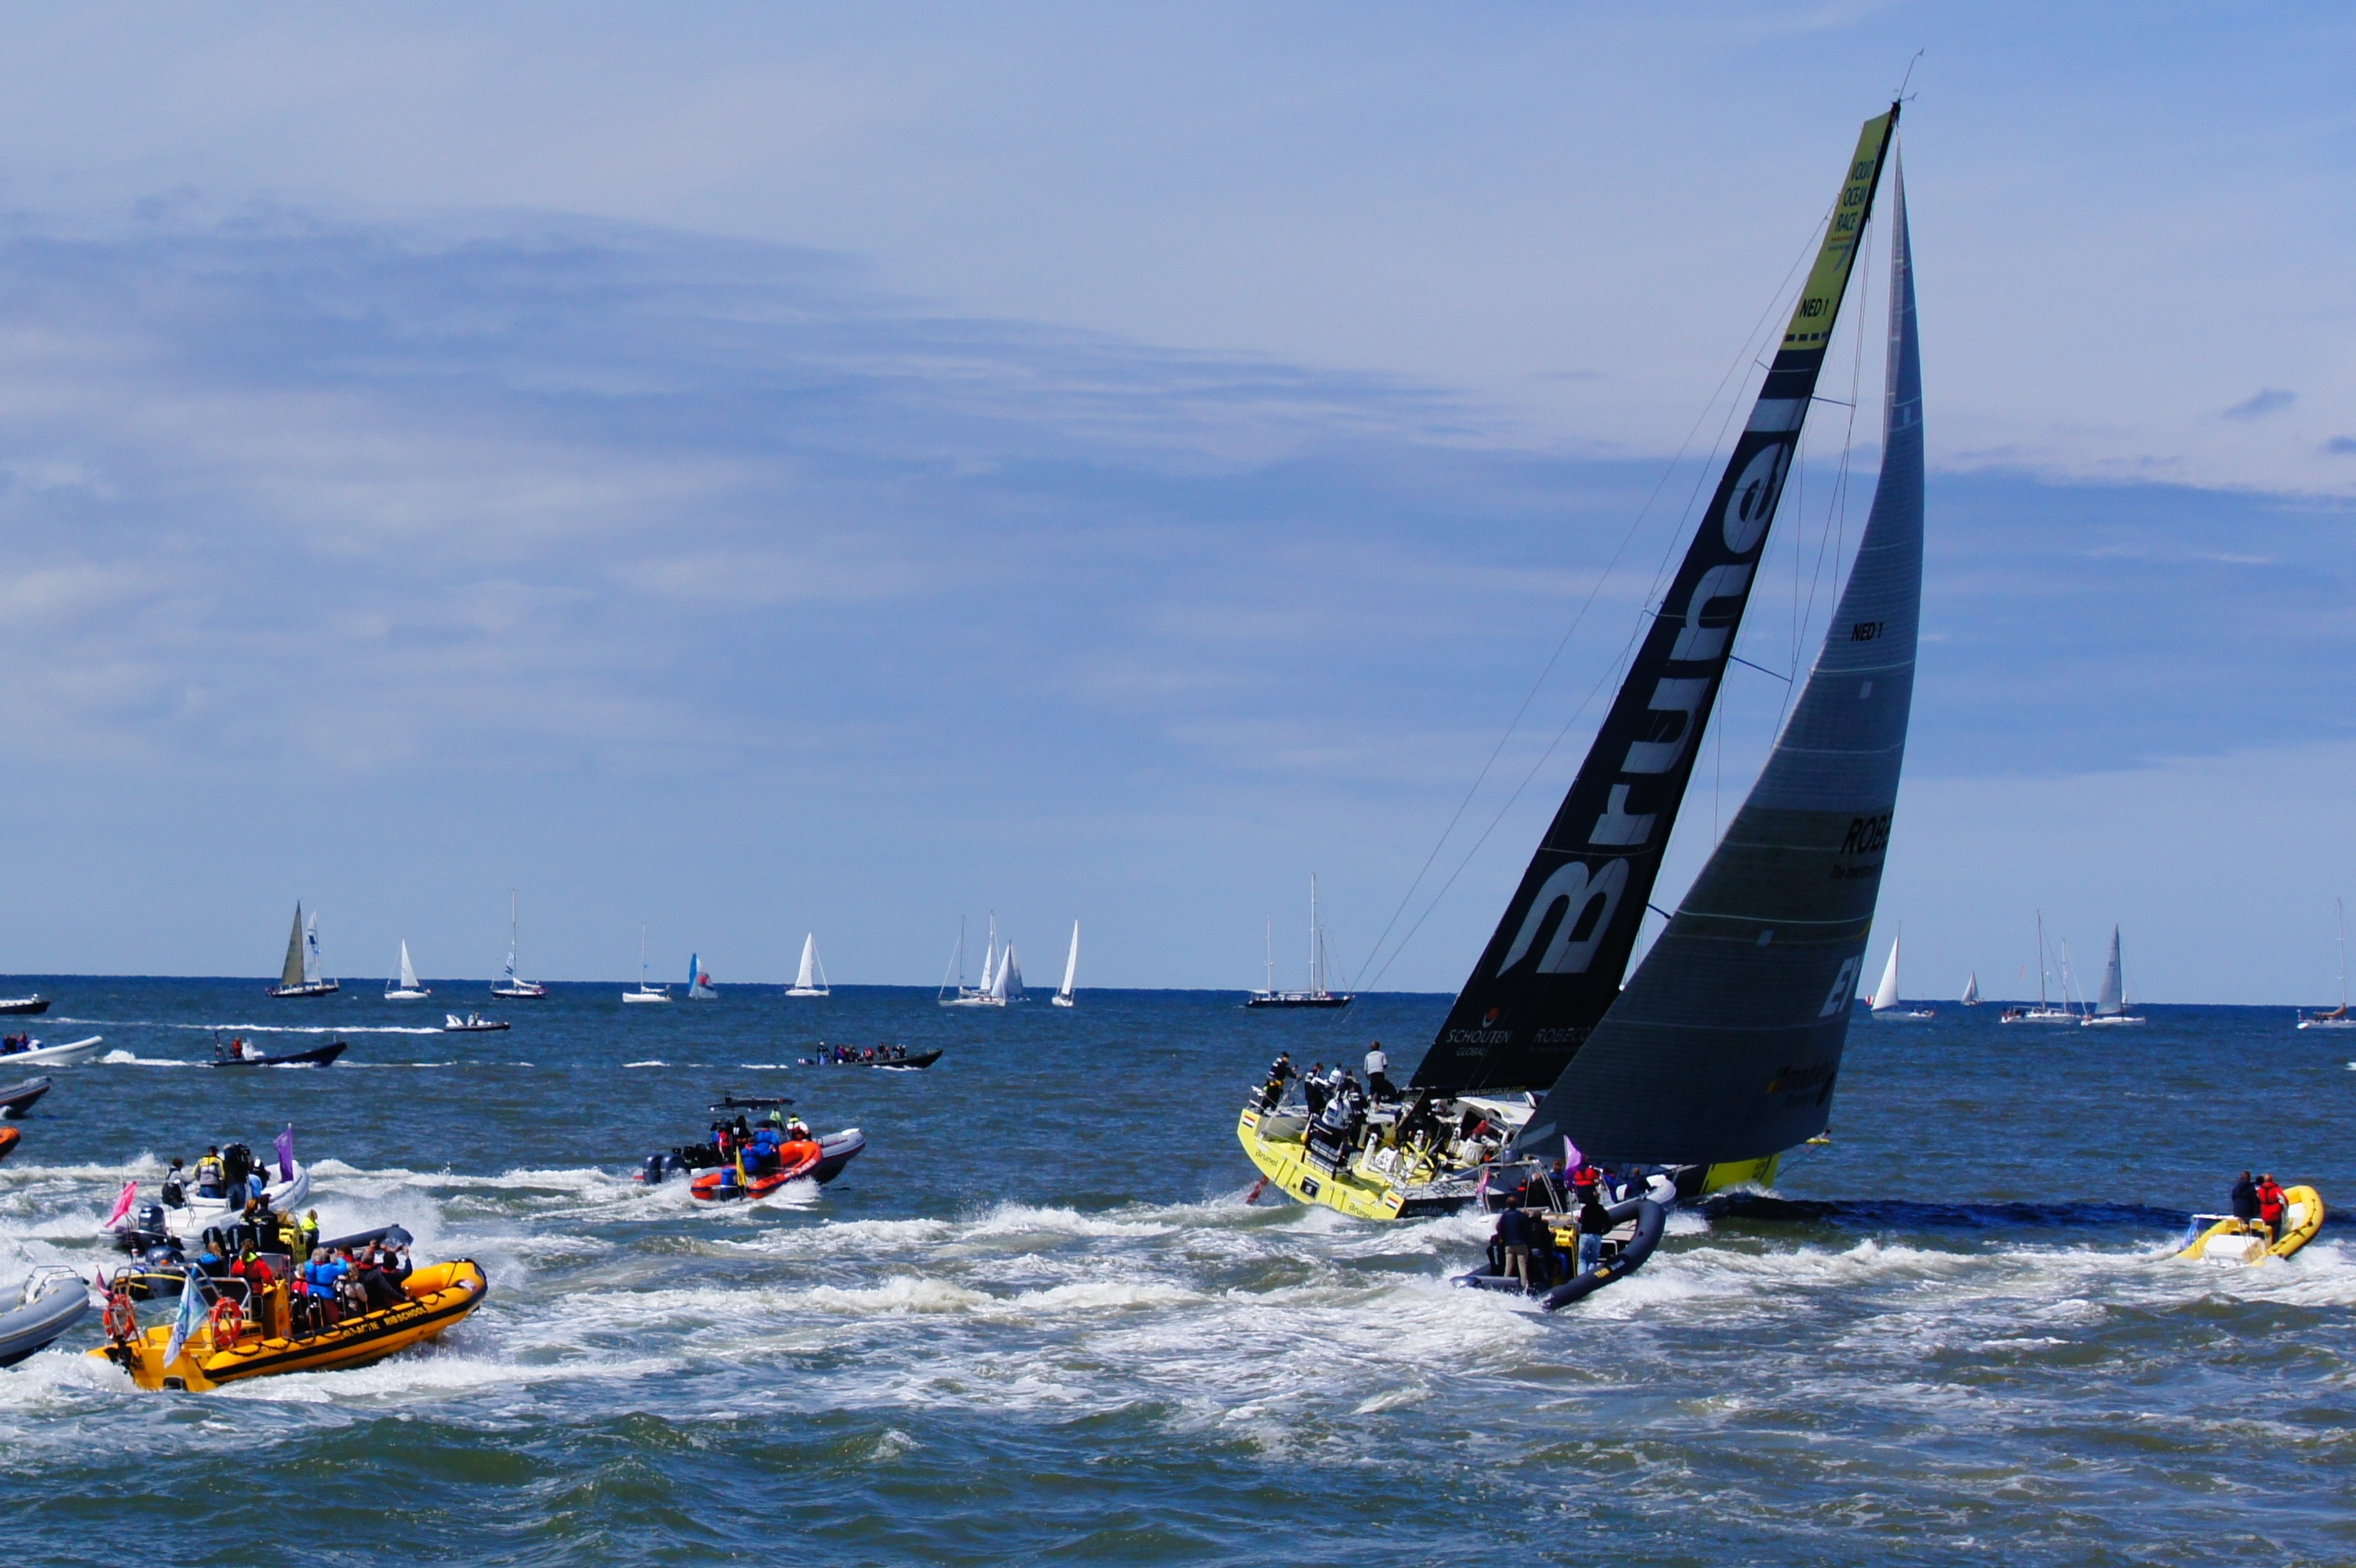
sea, ocean, boat, wind, ship, vehicle, sailing, bay, sailboat, scheveningen, sports, boating, windsurfing, sail, watercraft, sailing boat, regatta, sailing ship, dinghy, yacht racing, volvo ocean race, brunel, windsports, dinghy sailing, sailboat racing